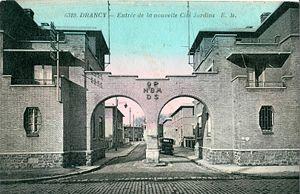
Drancy est une commune française de la Métropole du Grand Paris située dans le département de la Seine-Saint-Denis en région Île-de-France. Ses habitants sont appelés les Drancéens.
La cité-jardin est un concept théorisé par l'urbaniste britannique Ebenezer Howard en 1898, dans son livre To-morrow : A peaceful path to real reform. C'est une manière de penser la ville qui s'oppose à la ville industrielle polluée et dont on ne contrôle plus le développement pendant la révolution industrielle et qui s'oppose également à la campagne. Son concept est mis en application par Raymond Unwin dans la réalisation des villes de Letchworth Garden City et de Welwyn Garden City, au nord de Londres, ainsi que d'une « banlieue-jardin » immédiatement au nord du quartier londonien de Hampstead, baptisée Hampstead Garden Suburb. Puis le modèle se répand un peu partout dans le monde.
Le département de la Seine-Saint-Denis est riche d'une vie culturelle importante et d'un patrimoine civil et religieux, souvent inconnu.
Les habitations à bon marché, très souvent appelées HBM, correspondaient — jusqu'en 1950 — aux actuelles HLM. Si les constructions réalisées sur la Zone à Paris dans l'entre-deux-guerres sont les plus connues, des HBM ont été bâties dans l'ensemble de la France. Ce type de logement populaire prend sa forme autonome avec la loi Siegfried du 30 novembre 1894, qui crée l'appellation d'« habitations à bon marché », incitant ainsi la mise à disposition de logements à prix social avec une exonération fiscale.
Le logement social est, en France, le logement destiné, à la suite d'une initiative publique ou privée, à des personnes à revenus modestes qui ont des difficultés à se loger sur le marché libre. L'expression concerne à la fois la construction de logements, l’occupation et la gestion de ce patrimoine. Le logement social est issu du logement ouvrier qui existe sous différentes formes : logement collectif, groupé, individuel. Fin 2008, la proportion de logements locatifs sociaux dans le parc de résidences principales était de 17 %, le nombre de logements sociaux étant de 4,3 millions.